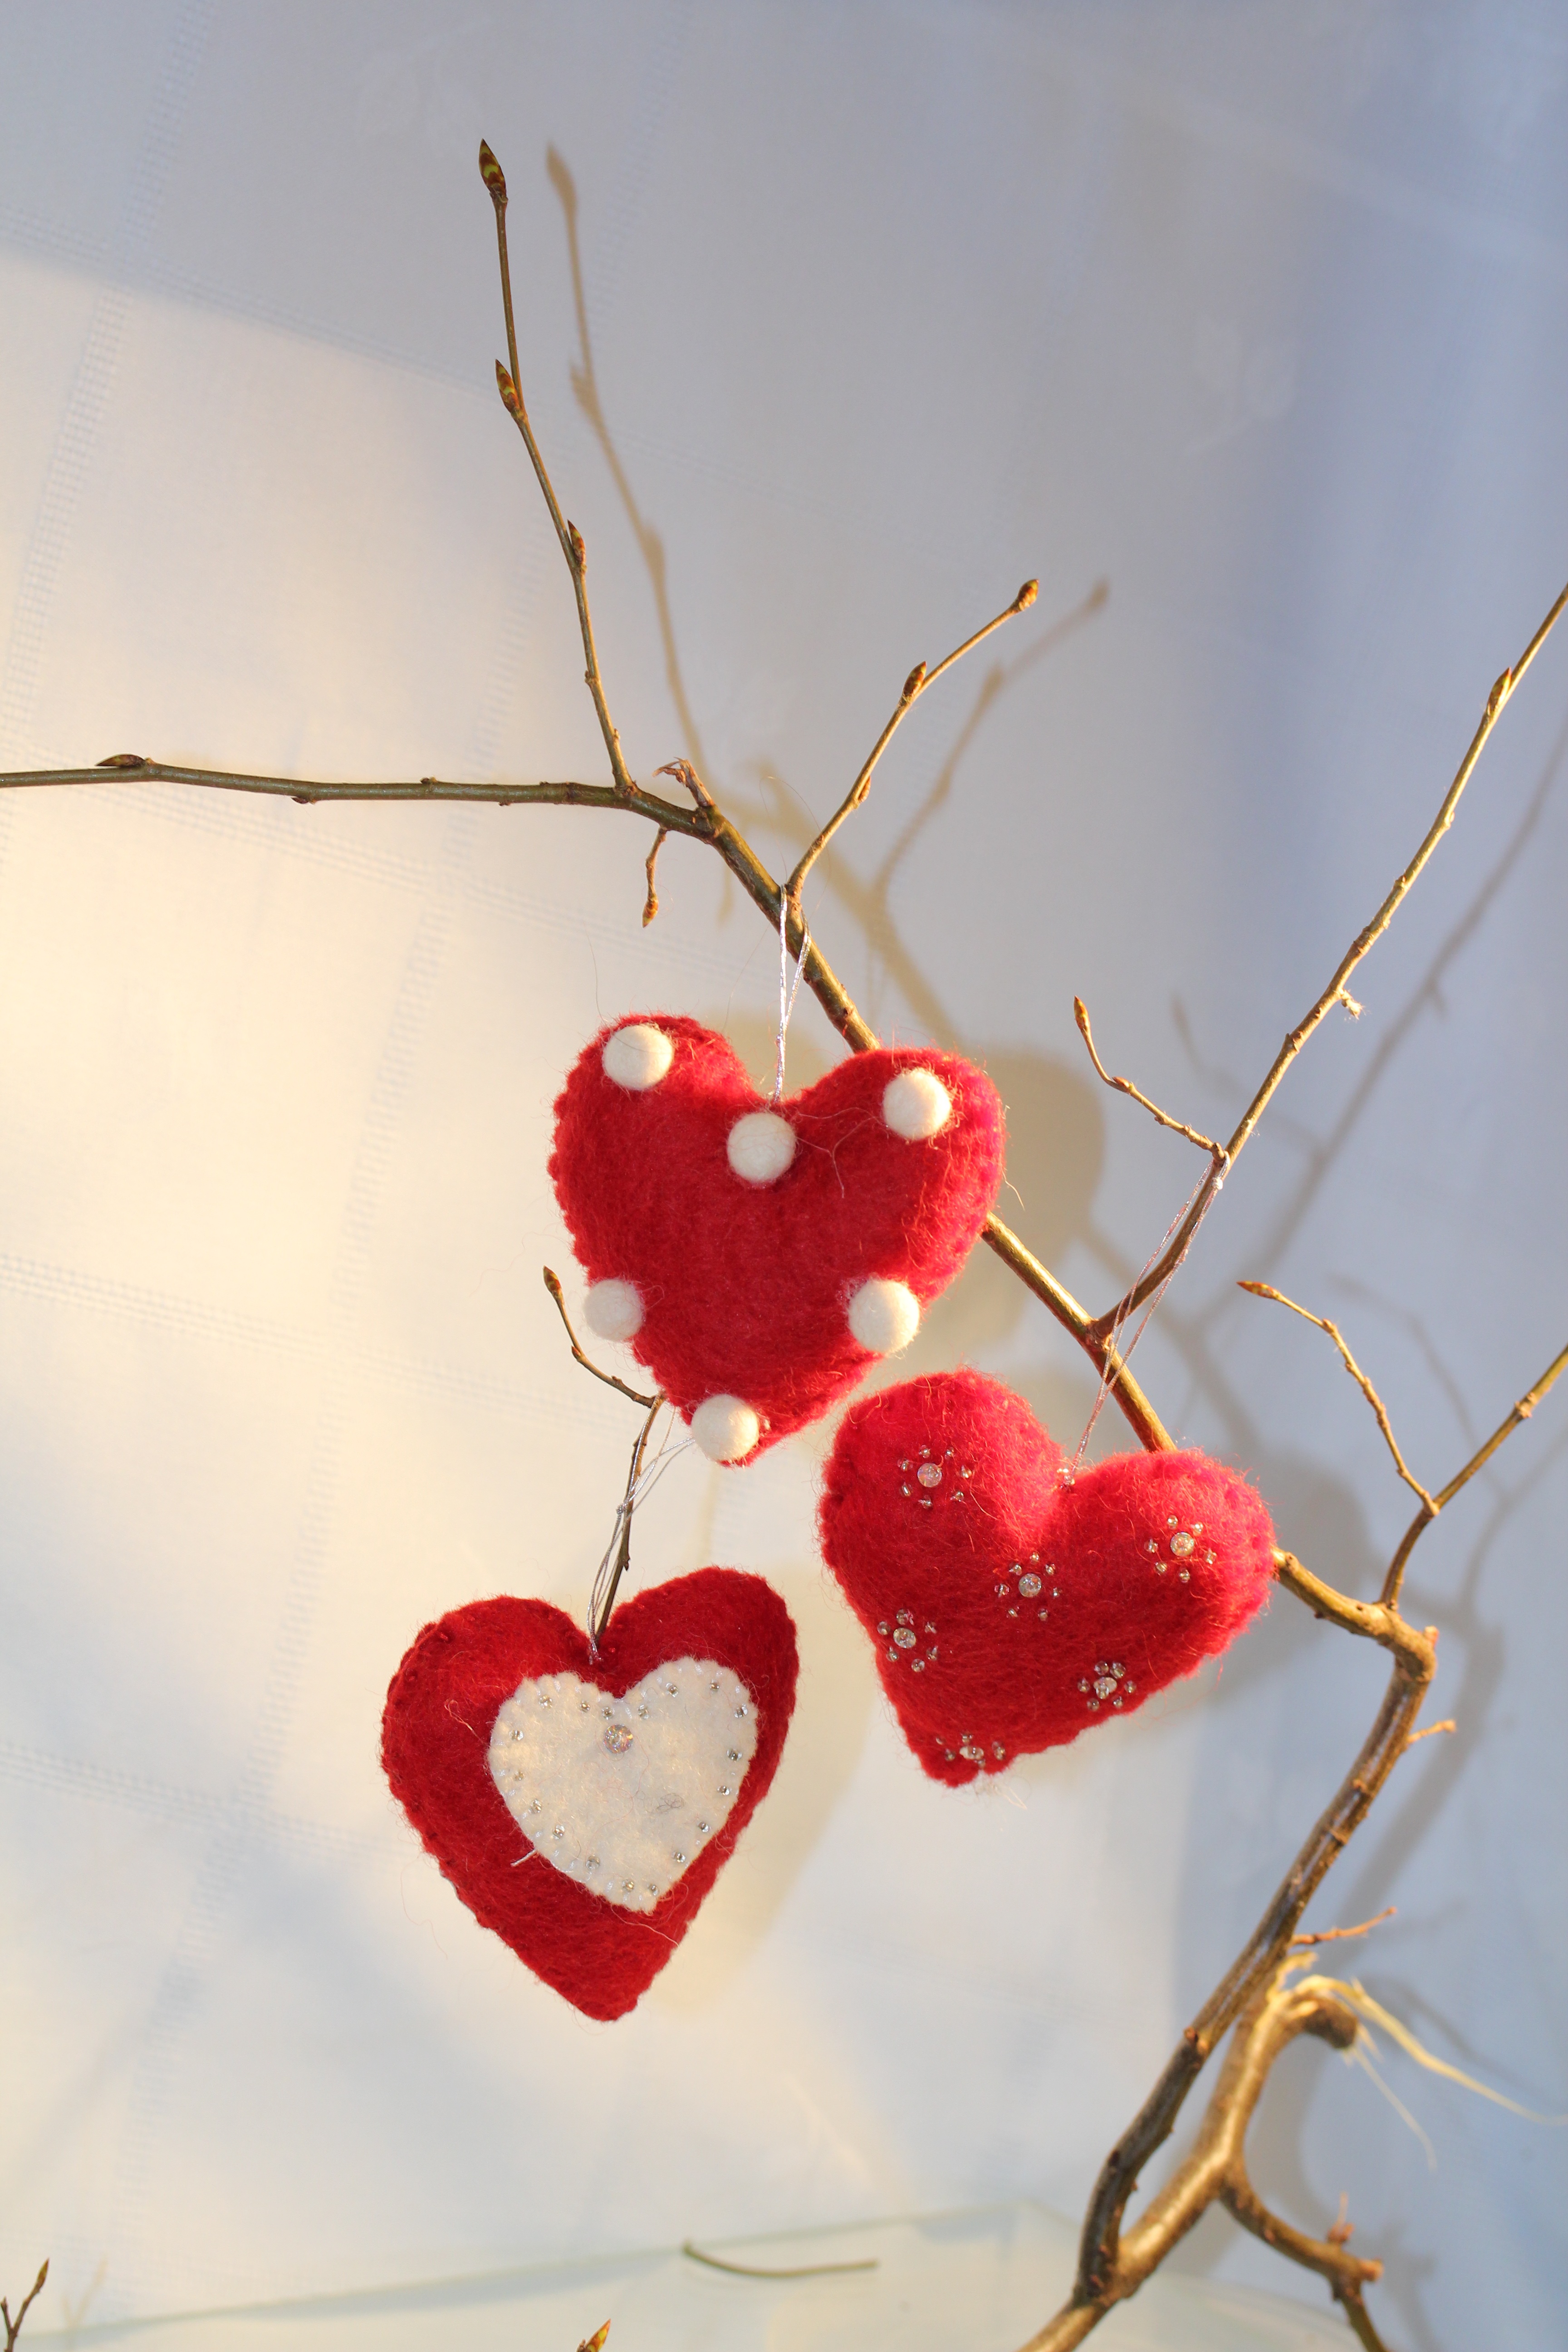
branch, blossom, plant, leaf, flower, petal, rustic, heart, spring, red, produce, christmas, flora, wool, twig, advent, art, organ, macro photography, christmas decorations, hand labor, felt, flowering plant, wool felt, felt hearts, land plant